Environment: real
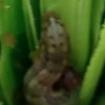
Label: fall_armyworm